AIM-54 Phoenix

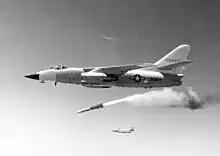
An AIM-54A launched from the NA-3A-testbed in 1966

In the early 1960s, the U.S. Navy made the next interceptor attempt with the F-111B, and they needed a new missile design. At the same time, the USAF canceled the projects for their land-based high-speed interceptor aircraft, the North American XF-108 Rapier and the Lockheed YF-12, and left the capable AIM-47 Falcon missile at a quite advanced stage of development, but with no effective launch platform.